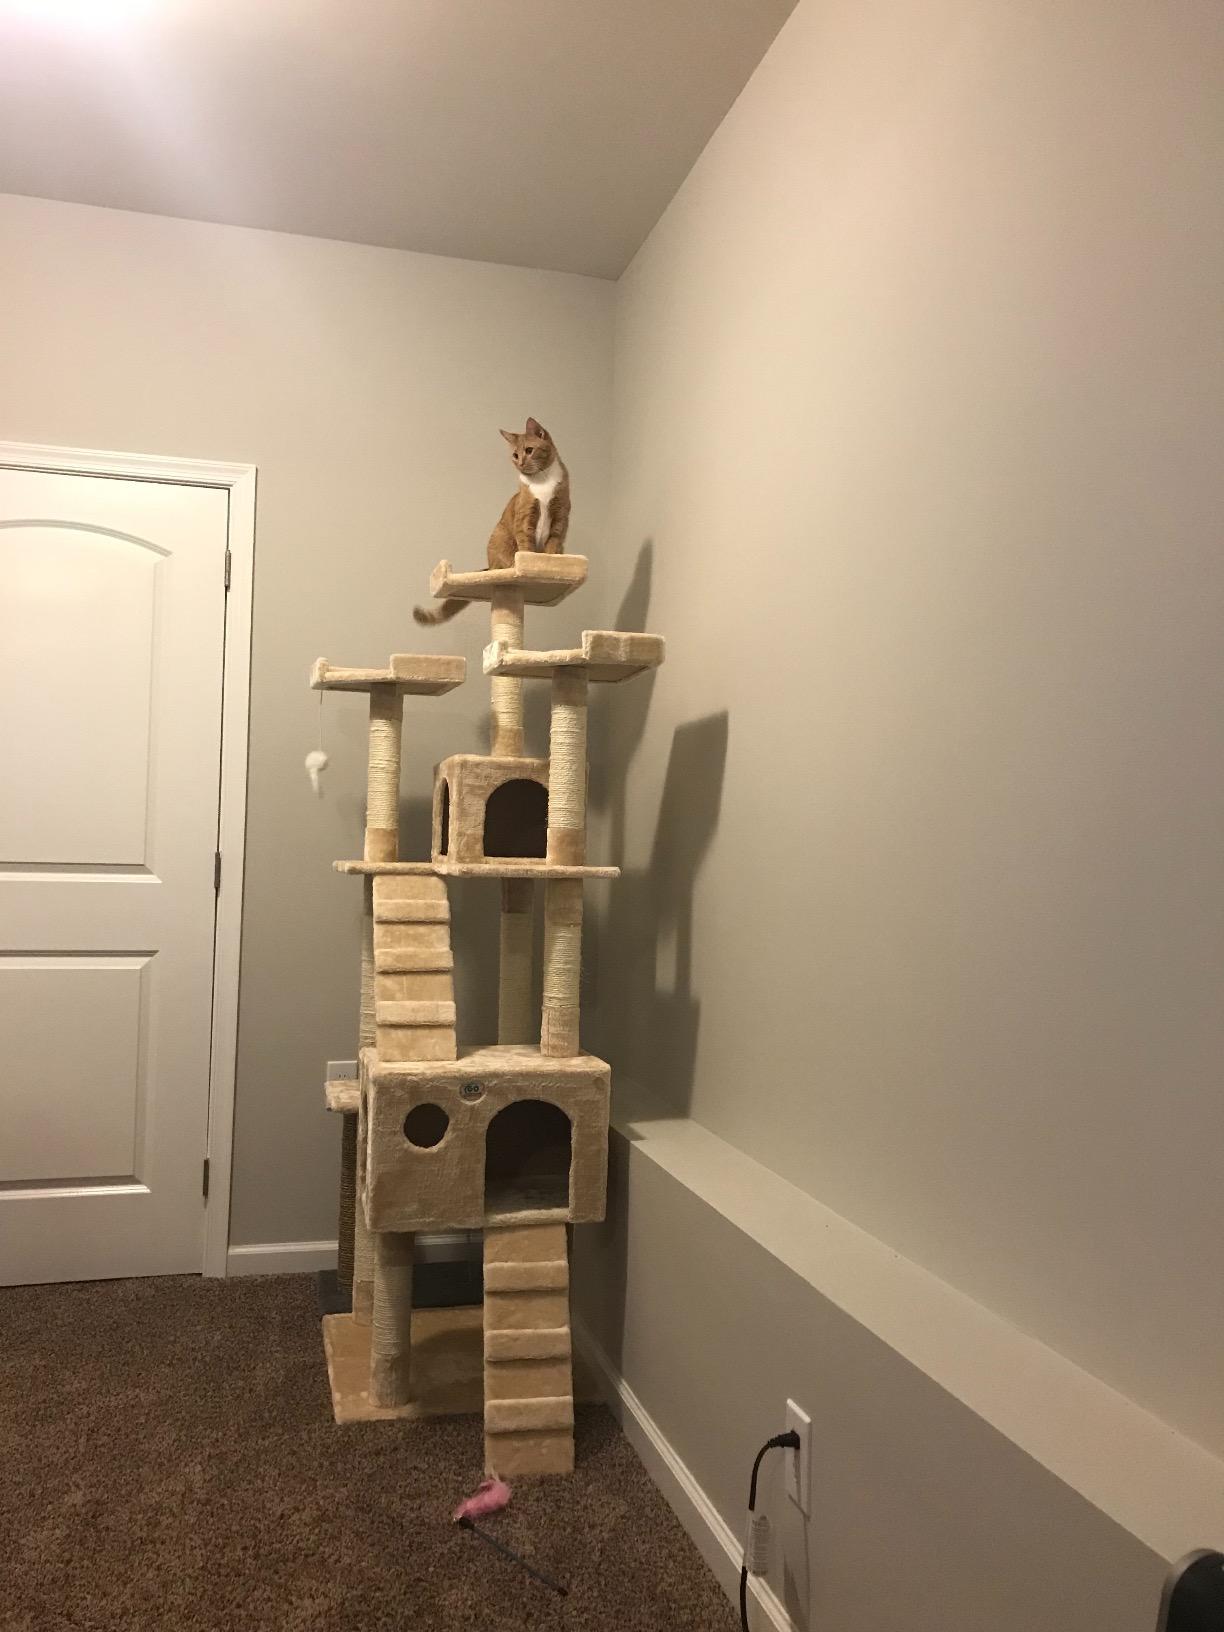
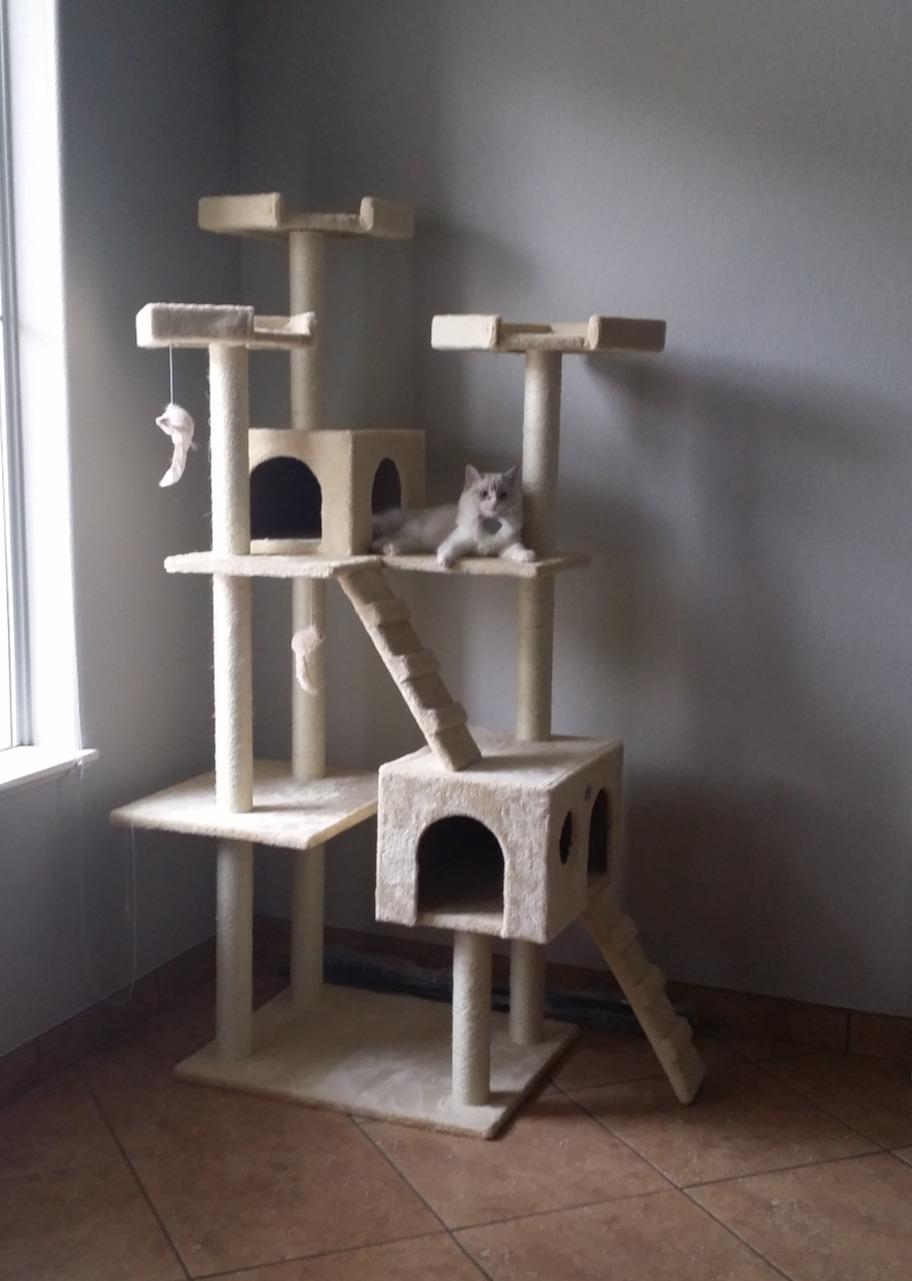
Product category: items_cat tree
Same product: yes